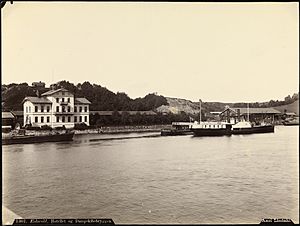
DS Skibladner / Historie
Skibladner ved Dampskibsbryggen, Eidsvoll. Eidsvold Hotel ses til venstre.
DS «Skibladner» er Norges eneste hjuldamper og verdens ældste i drift. Det er bygget i 1854–1856 ved Motala værft i Sverige.